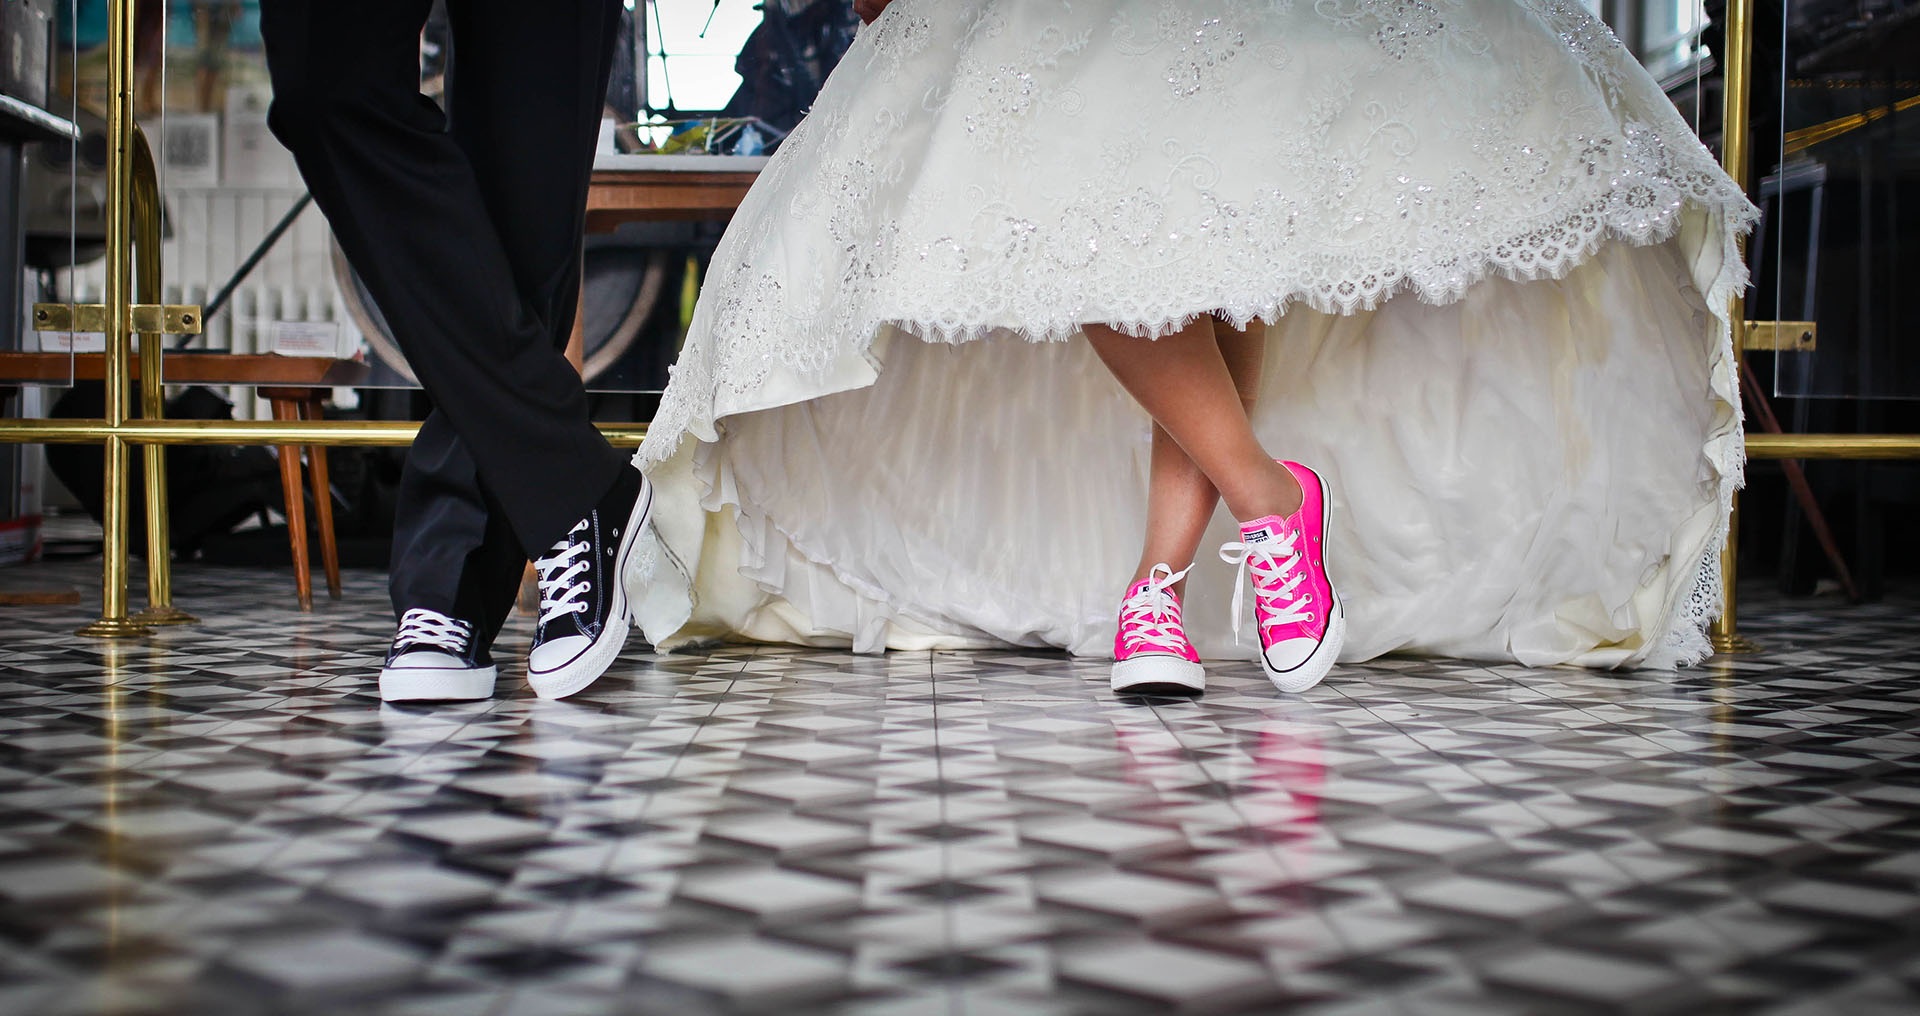
dance, spring, color, couple, fashion, clothing, wedding, bride, marriage, performance art, shoes, ceremony, dress, sports, sneakers, footwear, photograph, bridal